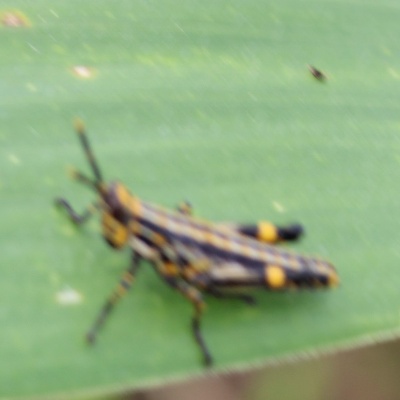
Crop: Maize
Condition: grasshoper